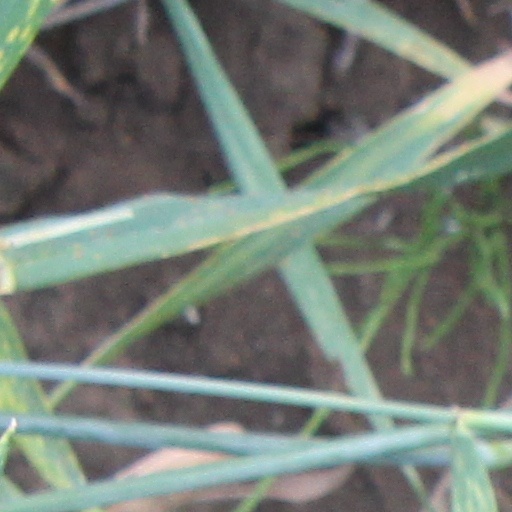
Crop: wheat